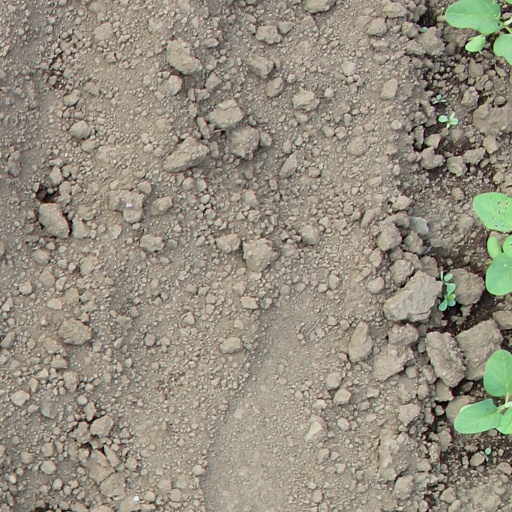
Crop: soybean